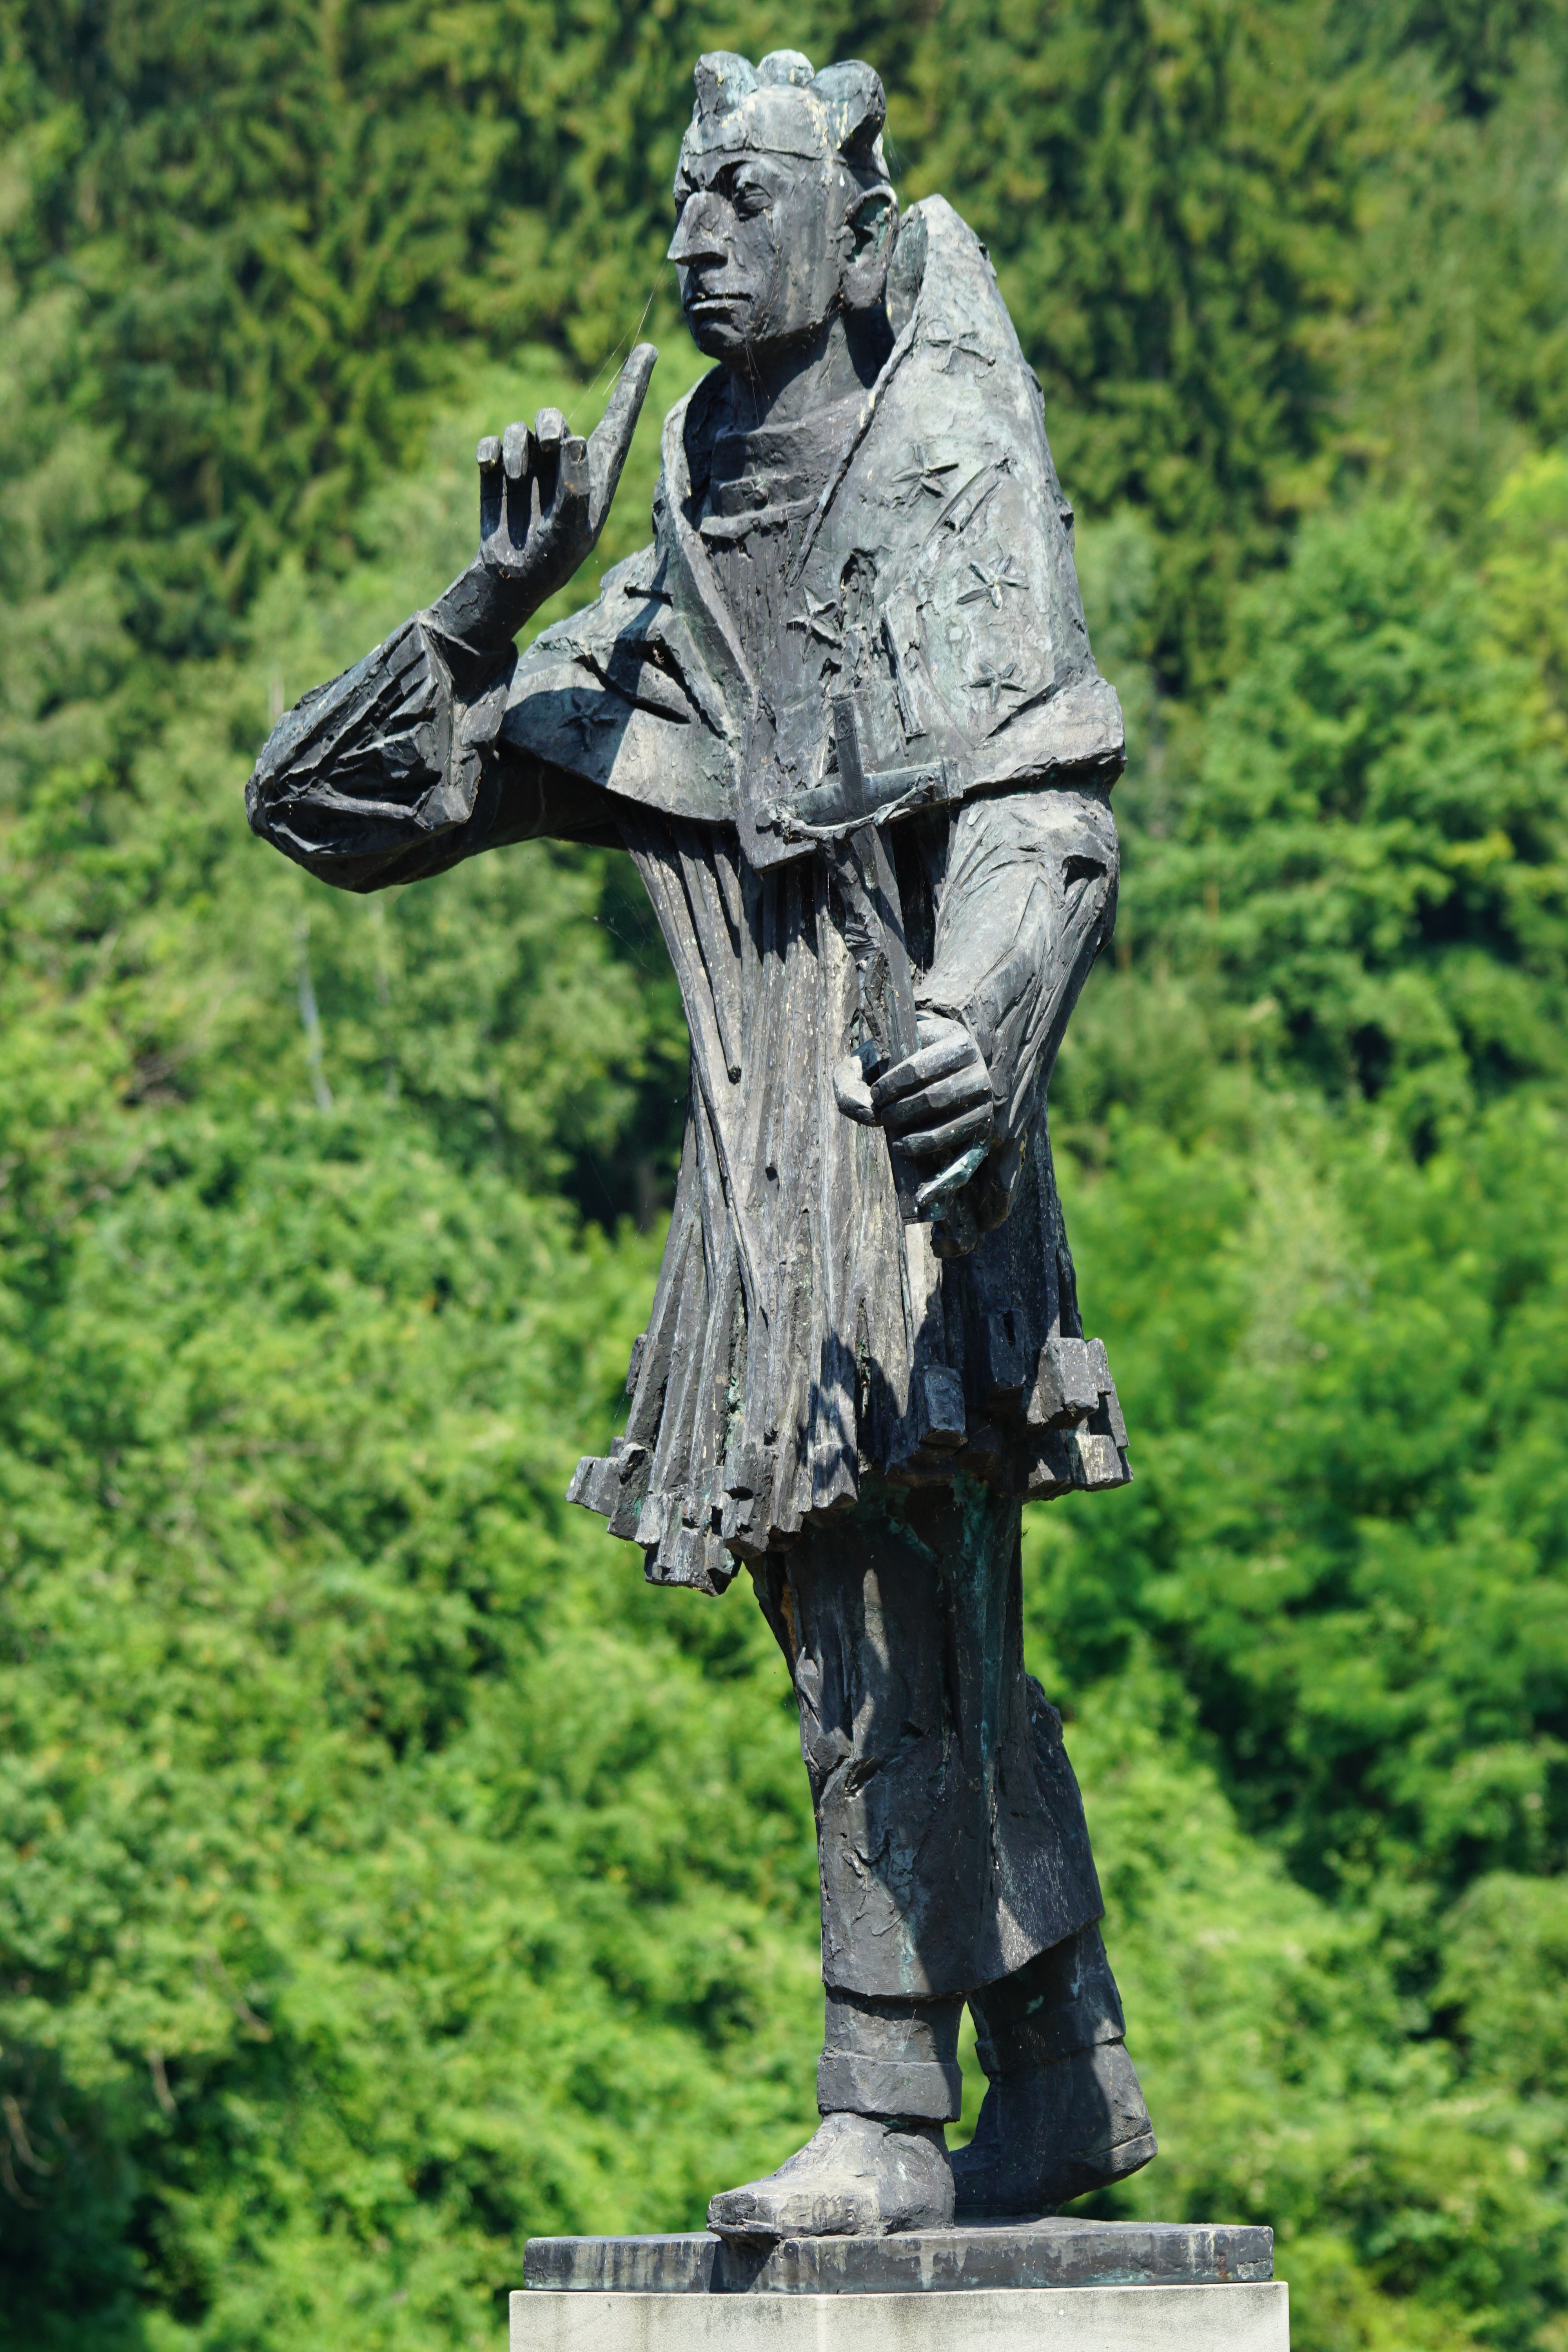
monument, statue, sculpture, memorial, art, switzerland, zurich, bronze sculpture, holy nepomuk, bridge saint, patron saint, rheinau